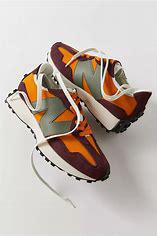
Brand: New
Model: Balance New Balance 327 Marathon